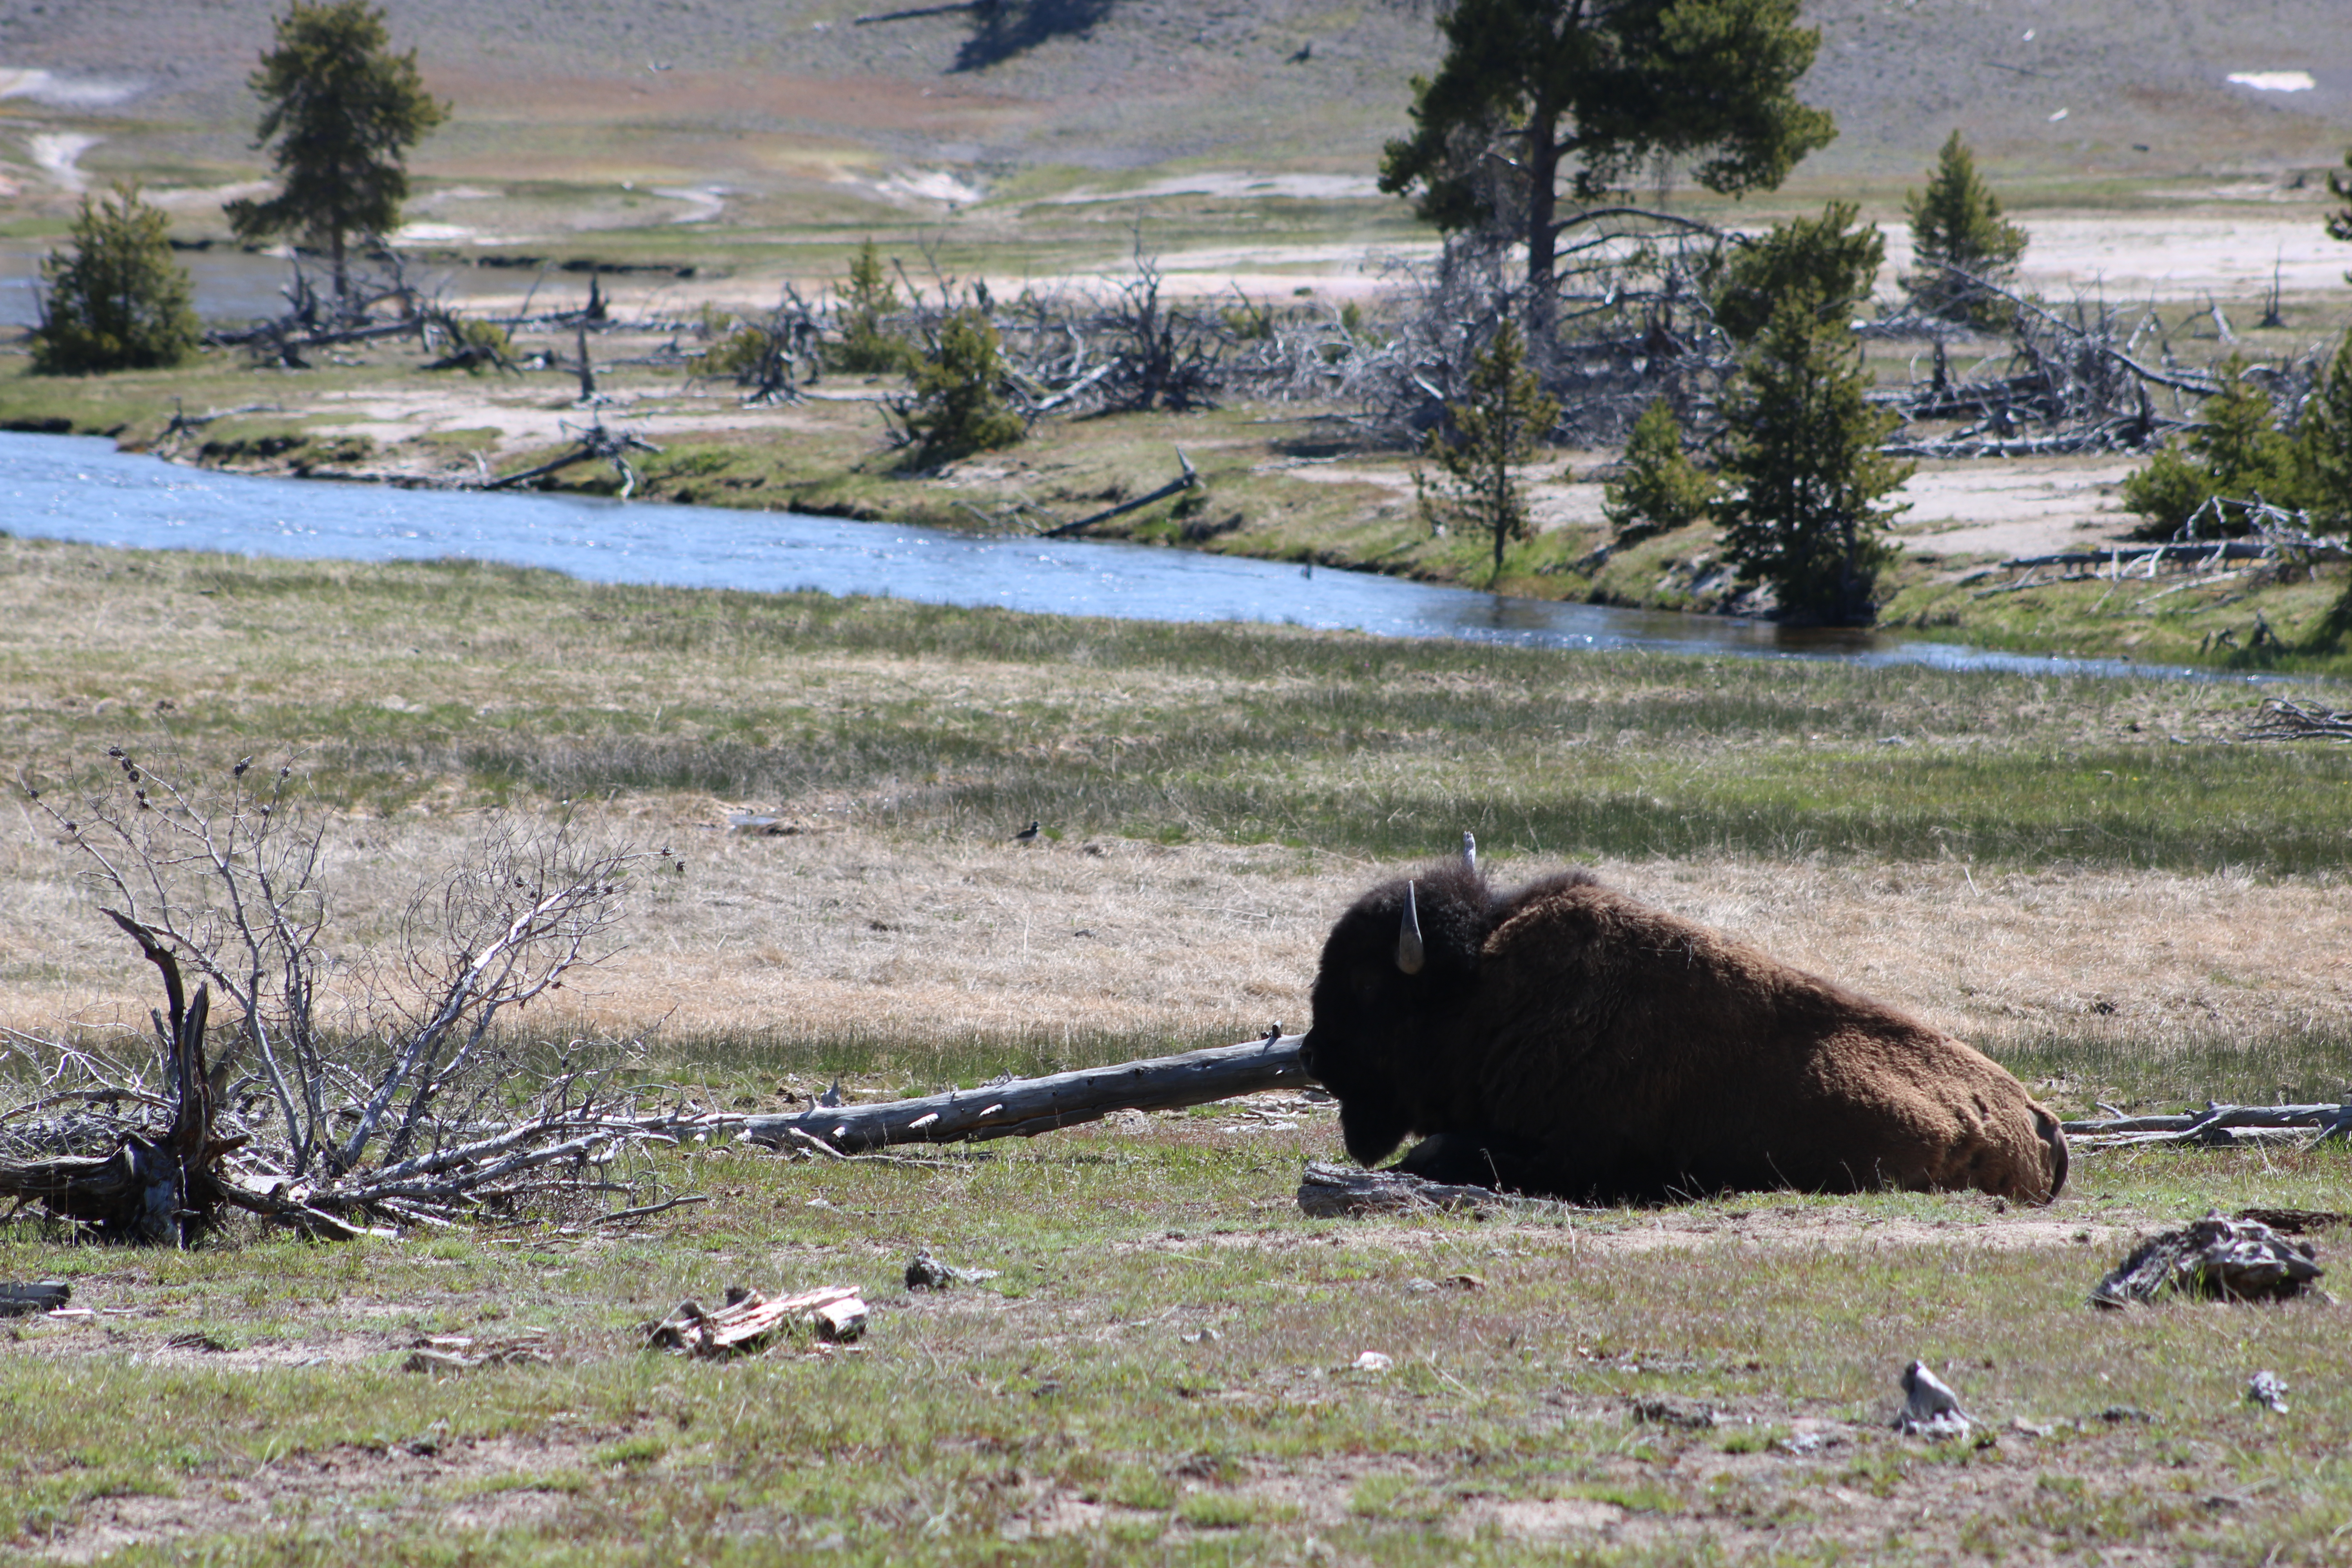
animals, wildlife, bison, bovine, grizzly bear, national park, grass, brown bear, tundra, bear, landscape, muskox, yak